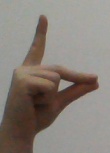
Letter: ta